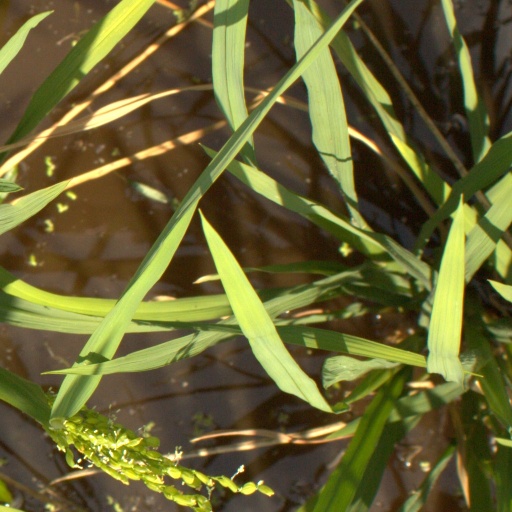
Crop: rice